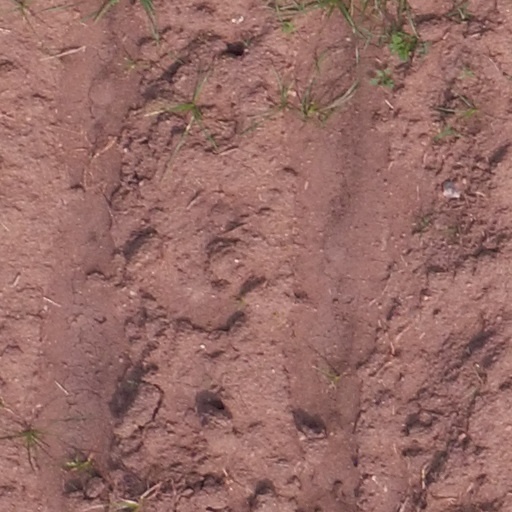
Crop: maize; corn